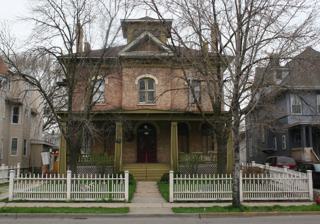
Building: Seth Warner House
Country: United States of America
Year built: 1869
Historic house in Illinois, United States United States historic place Seth Warner House U.S. National Register of Historic Places Show map of Chicago metropolitan area Show map of Illinois Show map of the United States Location 631 N. Central Ave., Chicago, Illinois Coordinates 41°53′31″N 87°45′54″W / 41.89194°N 87.76500°W / 41.89194; -87.76500 ( Seth Warner House ) Area less than one acre Built 1869 ( 1869 ) Architectural style Tuscan Villa Italianate NRHP reference No. 82002531 Added to NRHP June 3, 1982 The Seth Warner House is a historic house located at 631 N. Central Avenue in the Austin neighborhood of Chicago , Illinois . Built in 1869 by businessman Seth Warner, the house is the oldest remaining in Austin. The house was designed in the Tuscan Villa Italianate style and includes a verandah on the rear side, a bracketed cornice , and a cupola atop the roof. In 1924, George Haskell and his wife converted the house into the Austin Conservatory of Music, which later became the Austin College of Music. Violinist Paul Vernon merged his Austin Academy of Fine Arts with the College of Music in 1934, and the house served as a neighborhood arts center until 1979. The house was added to the National Register of Historic Places on June 3, 1982. On February 23, 2022, the house was designated as a Chicago Landmark , with the added distinction, at that time, of being one of only 13 Chicago landmarks that predated the Chicago Fire of 1871 . It suffered damage due to a fire on June 15, 2023. References